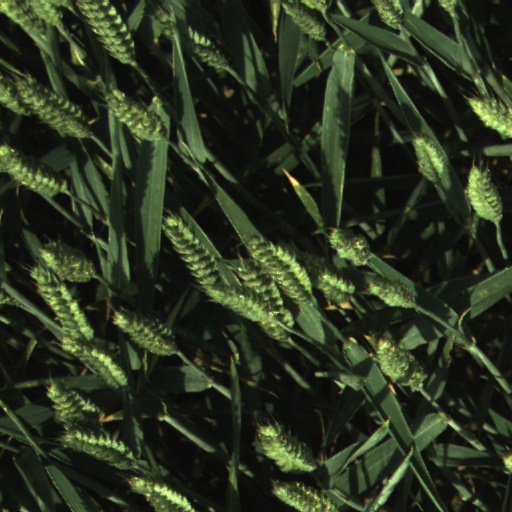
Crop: wheat